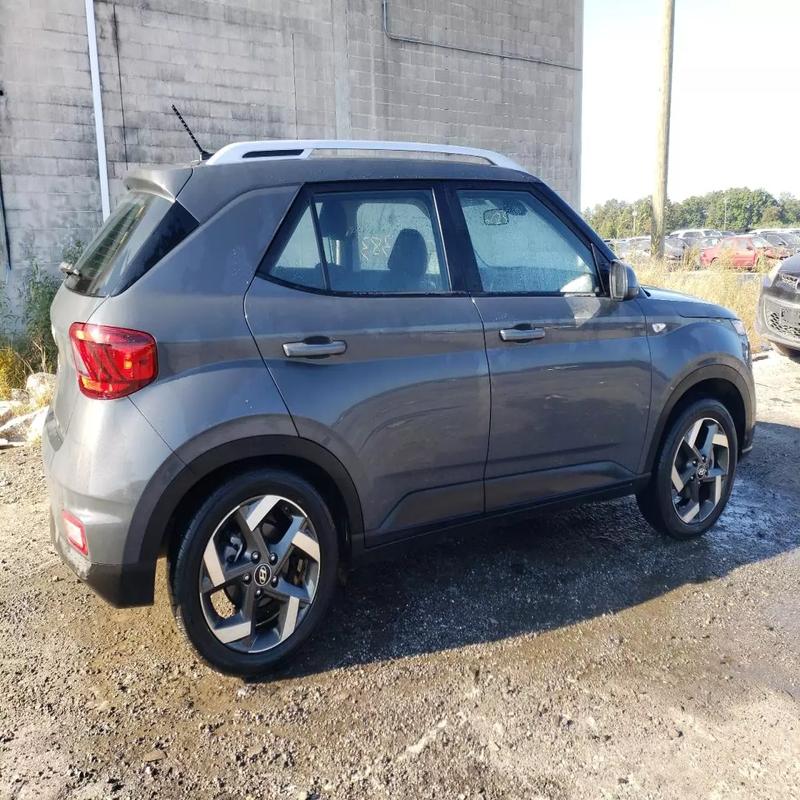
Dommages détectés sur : porte avant droite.
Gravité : mineur